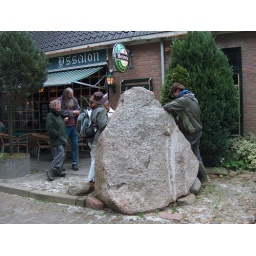
Onderzoeksteam :) foto gemaakt door Dick van den Dool (geomant, gaialoog) tijdens het meest recente onderzoek in Drenthe